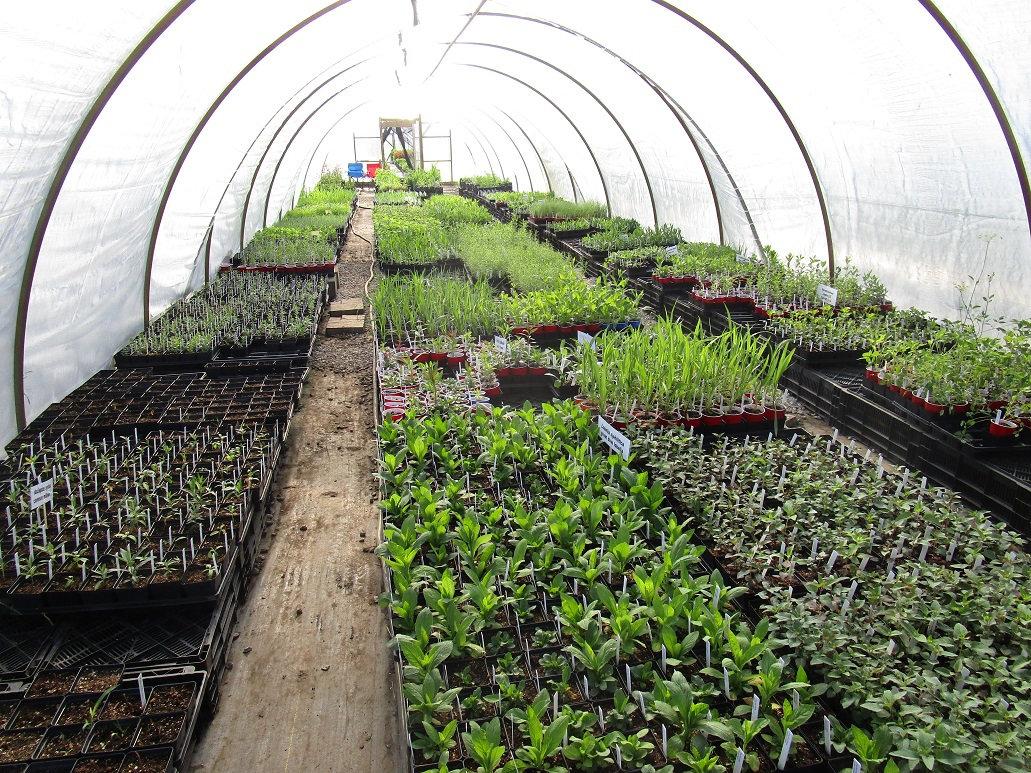
Wakulima wamesia vitalu ambavyo vimejaa mimea tofautitofauti, kama vile maua, miti, mboga za majani, na zote zimeota na zinaendelea kustawi ili zifikie wakati wa kukomaa, kuchumwa na nyingine kung'olewa kupelekwa kwenye mashamba makubwa.